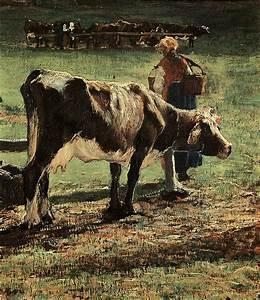
cow